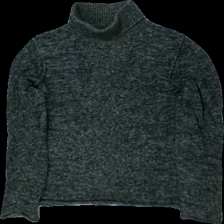
View: front
Type: Sweater
Category: Ladies
Brand: Not in the list
Colors: Grey, Black
Material: 53% ull 47% nylon
Pattern: Other
Cut: Turtle neck
Season: All
Stains: Minor
Damage: smutsigt och luddigt
Damage location: top center
Damage 2: nopprigt
Damage 2 location: middle left
Damage 3: nopprigt
Damage 3 location: middle right
Price range: <50
Recommended usage: Export
Description: sweater med hög hals